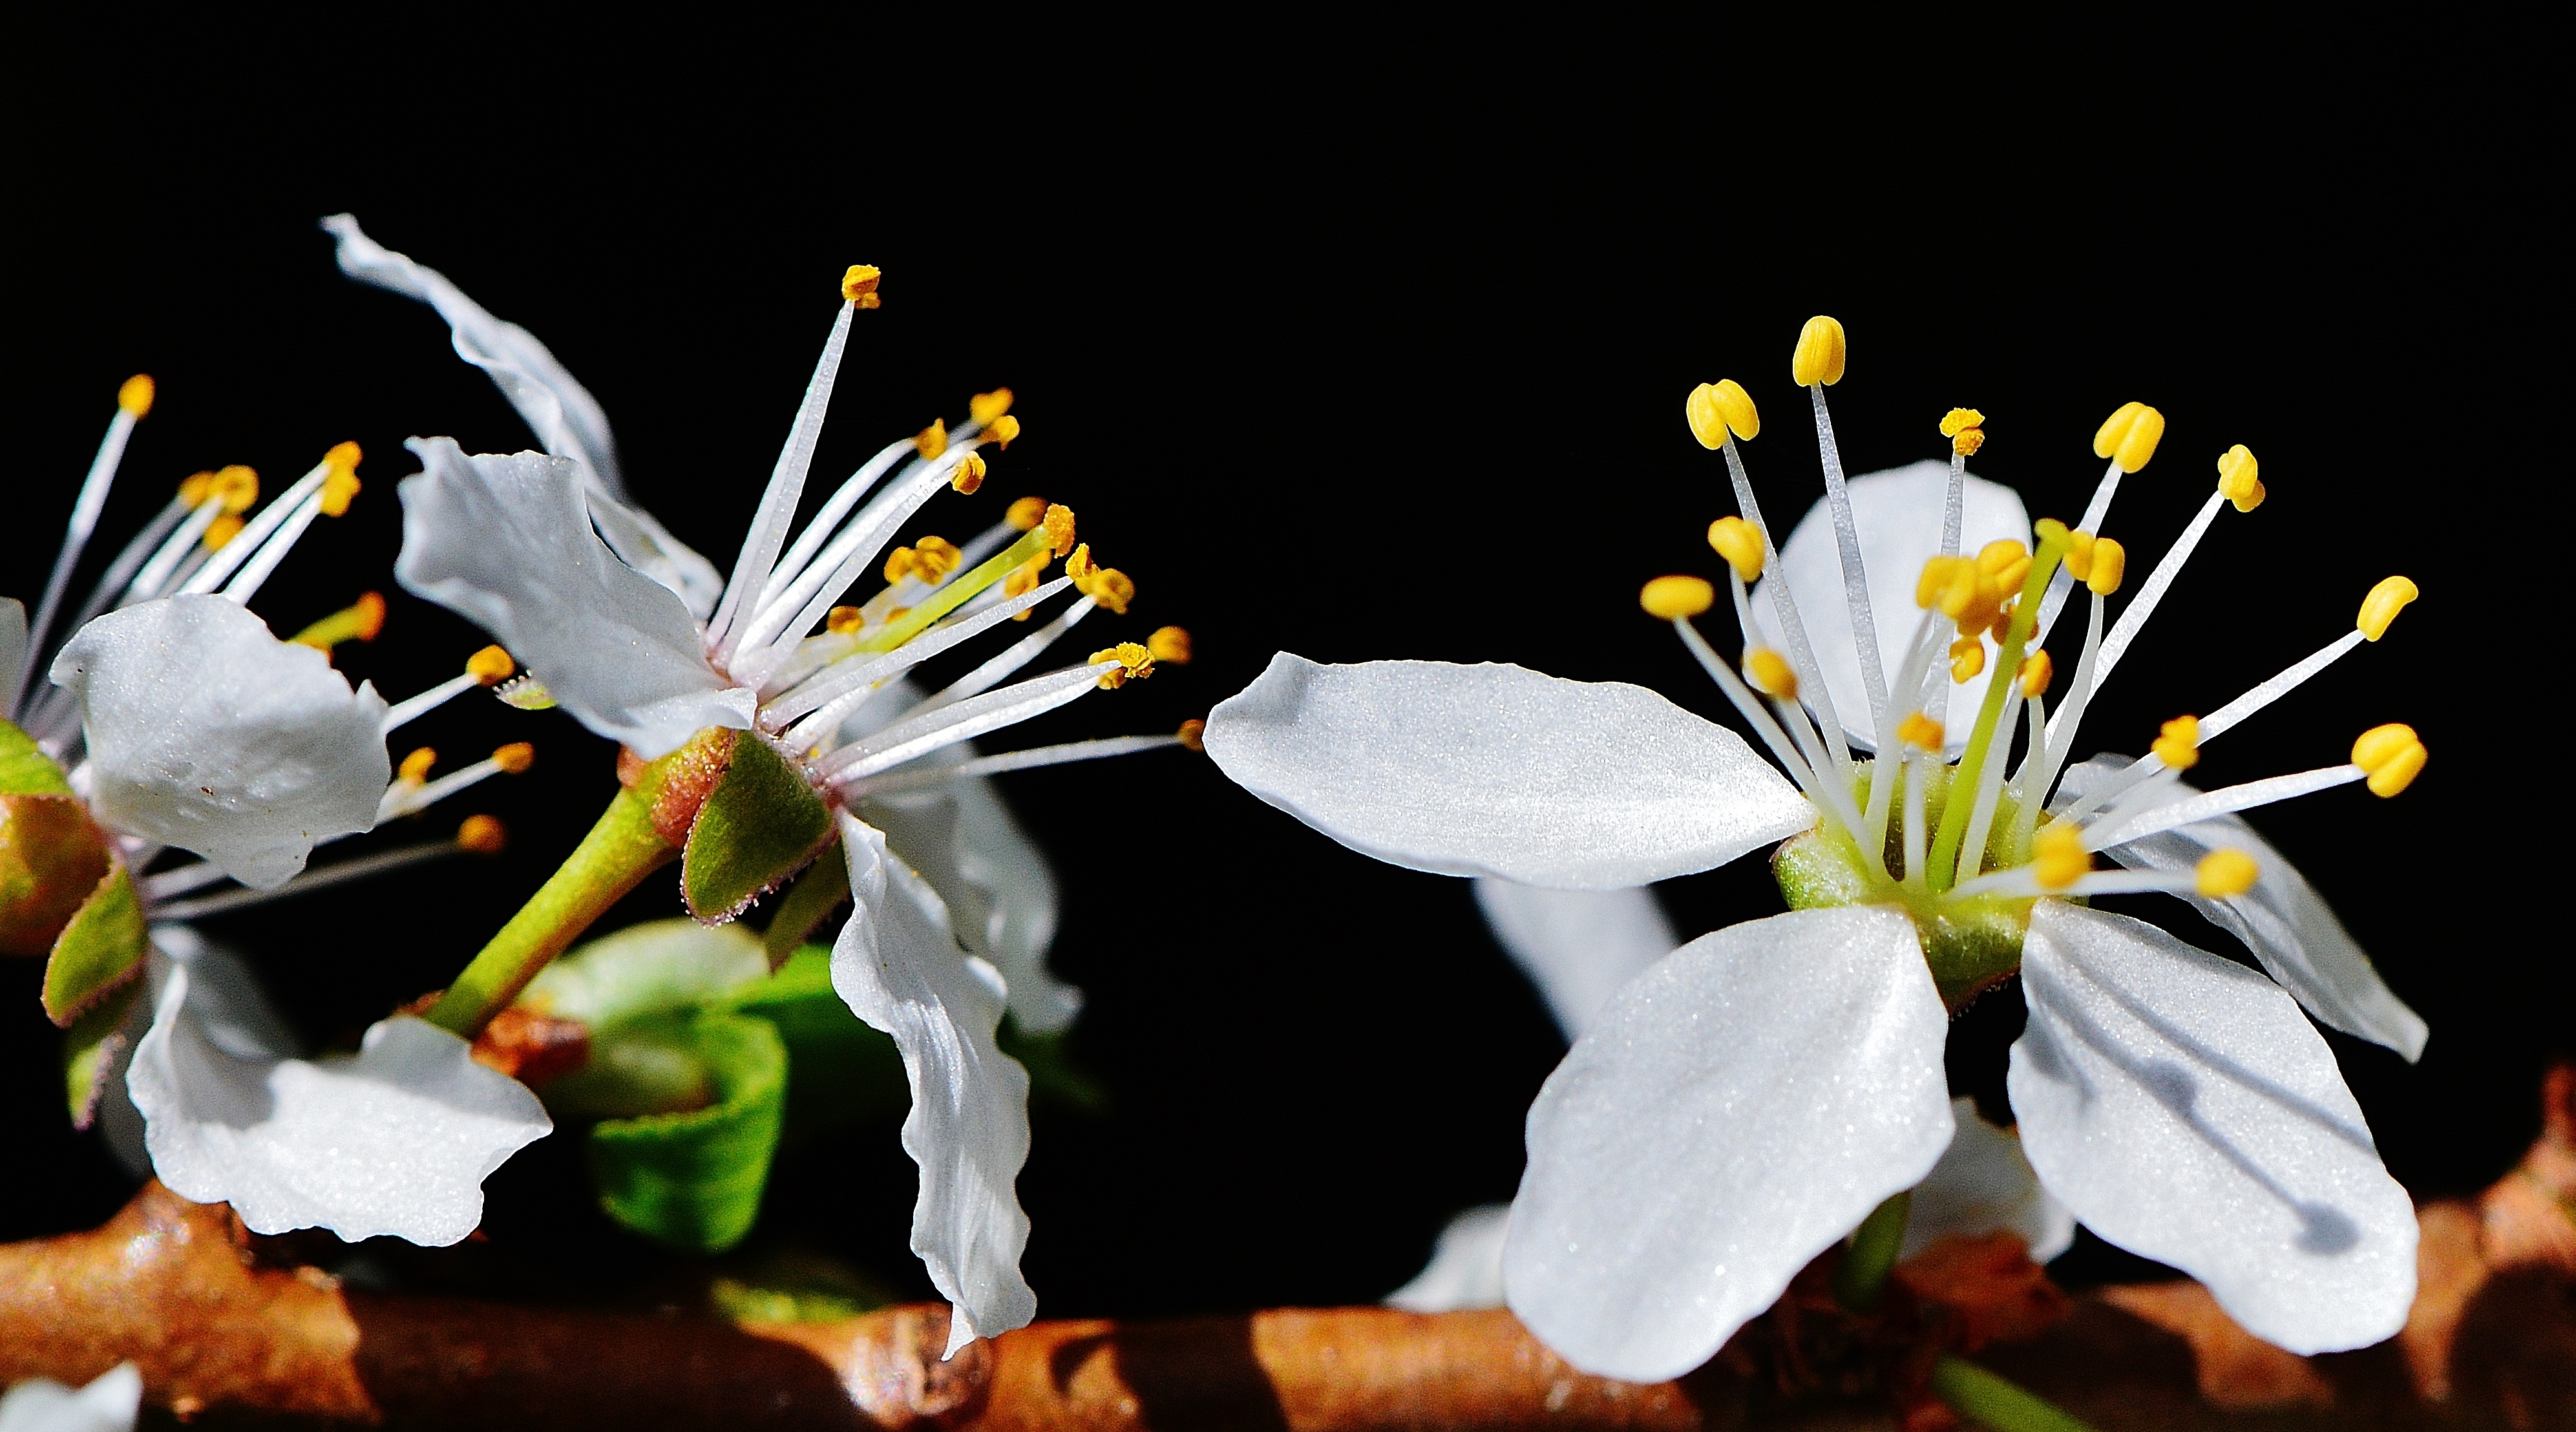
tree, nature, branch, blossom, plant, white, photography, leaf, flower, petal, bloom, spring, produce, yellow, garden, flora, wildflower, close up, macro photography, flowering plant, land plant